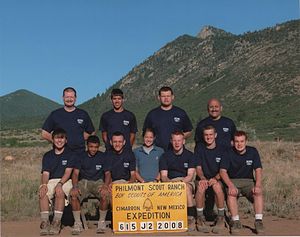
Philmont Scout Ranch
Philmont Scout Ranch er en ranch i det bjergrige Cimarron, New Mexico, ejet af Boy Scouts of America. Det er en lejr, hvor spejdere fra alle de forskellige delstater i USA, eller endda i verden, kan gå på treks i bjergene. Turene kan vare fra 7 til 12 dage. Der er også andre aktiviteter i Philmont for spejderne.